Malmö IP

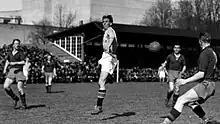
A football match between Malmö FF and Helsingborgs IF in Allsvenskan on 15 April 1945. The Northern Stand, which remains to this day, is visible in the background.

Malmö IP's future came into official discussion first in 1933 with the proposed building of the Malmö Opera and Music Theatre; the original plans called for Malmö IP and the surrounding area to be completely demolished. The theatre was ultimately built on the edge of the stadium grounds, and only some nearby structures had to be destroyed—however, these included the building in which Malmö FF had been founded in 1910. The ground's main entrance was moved from the north to the east, where it remains to this day. A commemorative table was placed at the exact site of Malmö FF's founding in 2010 as part of the club's centenary celebrations, in what is today the theatre's parking lot.